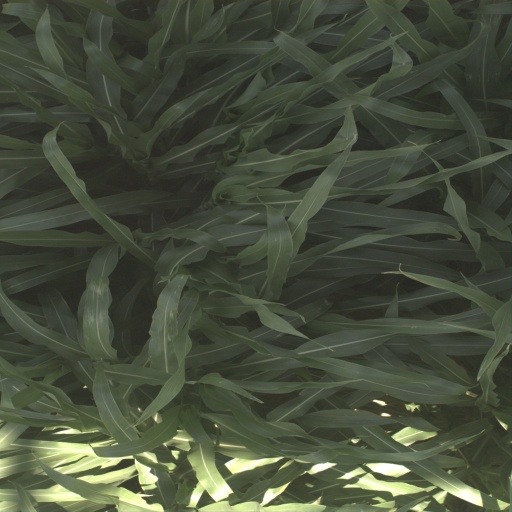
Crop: sorghum